Soledad Brothers

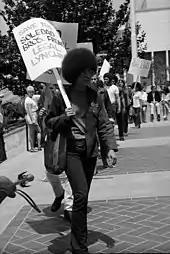
Angela Davis demonstrating for the Soledad Brothers, June 1970

The Soledad Brothers Defense Committee (SBDC) was formed by Fay Stender to publicize the case and raise funds for the legal defense of Jackson, Drumgo, and Clutchette. Among the celebrities, writers, and left-wing political activists who endorsed the SBDC were Julian Bond, Kay Boyle, Marlon Brando, Noam Chomsky, Angela Davis, Lawrence Ferlinghetti, Jane Fonda, Jean Genet, Allen Ginsberg, Tom Hayden, William Kunstler, Barbara McNair, Jessica Mitford, Linus Pauling, Pete Seeger, Terry Southern, and Benjamin Spock.